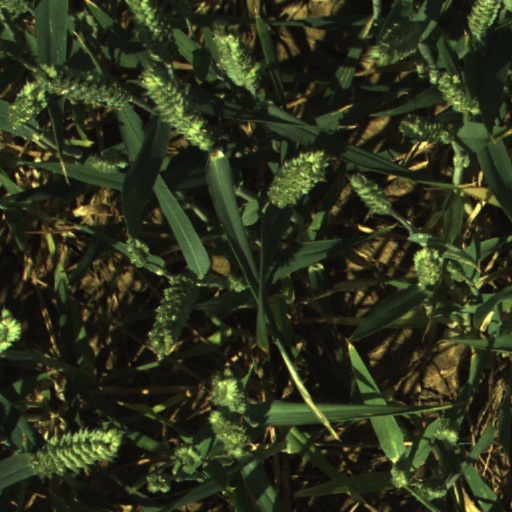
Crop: wheat